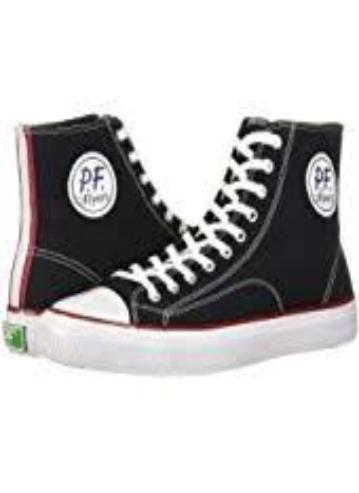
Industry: Clothes